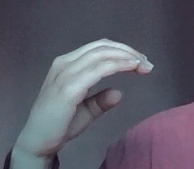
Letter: jeem